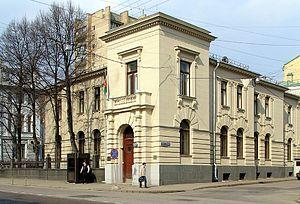
Ceci est une liste des représentations diplomatiques en Russie. En tant que plus grand pays du monde, membre permanent du Conseil de sécurité des Nations Unies, puissance régionale en Europe et en Asie et principal État successeur de l'Union soviétique, la Fédération de Russie accueille une importante communauté diplomatique dans sa capitale, Moscou. Moscou abrite 148 ambassades, de nombreux pays ont également des consulats généraux et des consulats dans tout le pays.
Lev Nikolaïevitch Kekouchev est un architecte et professeur russe, né le 7 février 1862 à Vilnius ou, selon certaines sources, à Saratov ; décédé à une date inconnue située entre 1913 et 1919. Il est le premier architecte de style Art nouveau et un des plus réputés de Russie dans ce style. Ses réalisations sont une variante de l'Art nouveau apparu en France et en Belgique. Son style, le niveau de ses réalisations, aussi bien à l'extérieur que pour les intérieurs, en font un représentant des plus éminents de l'Art nouveau en Russie.
Voici les représentations diplomatiques de l'Afghanistan à l'étranger, hormis les consulats honoraires :